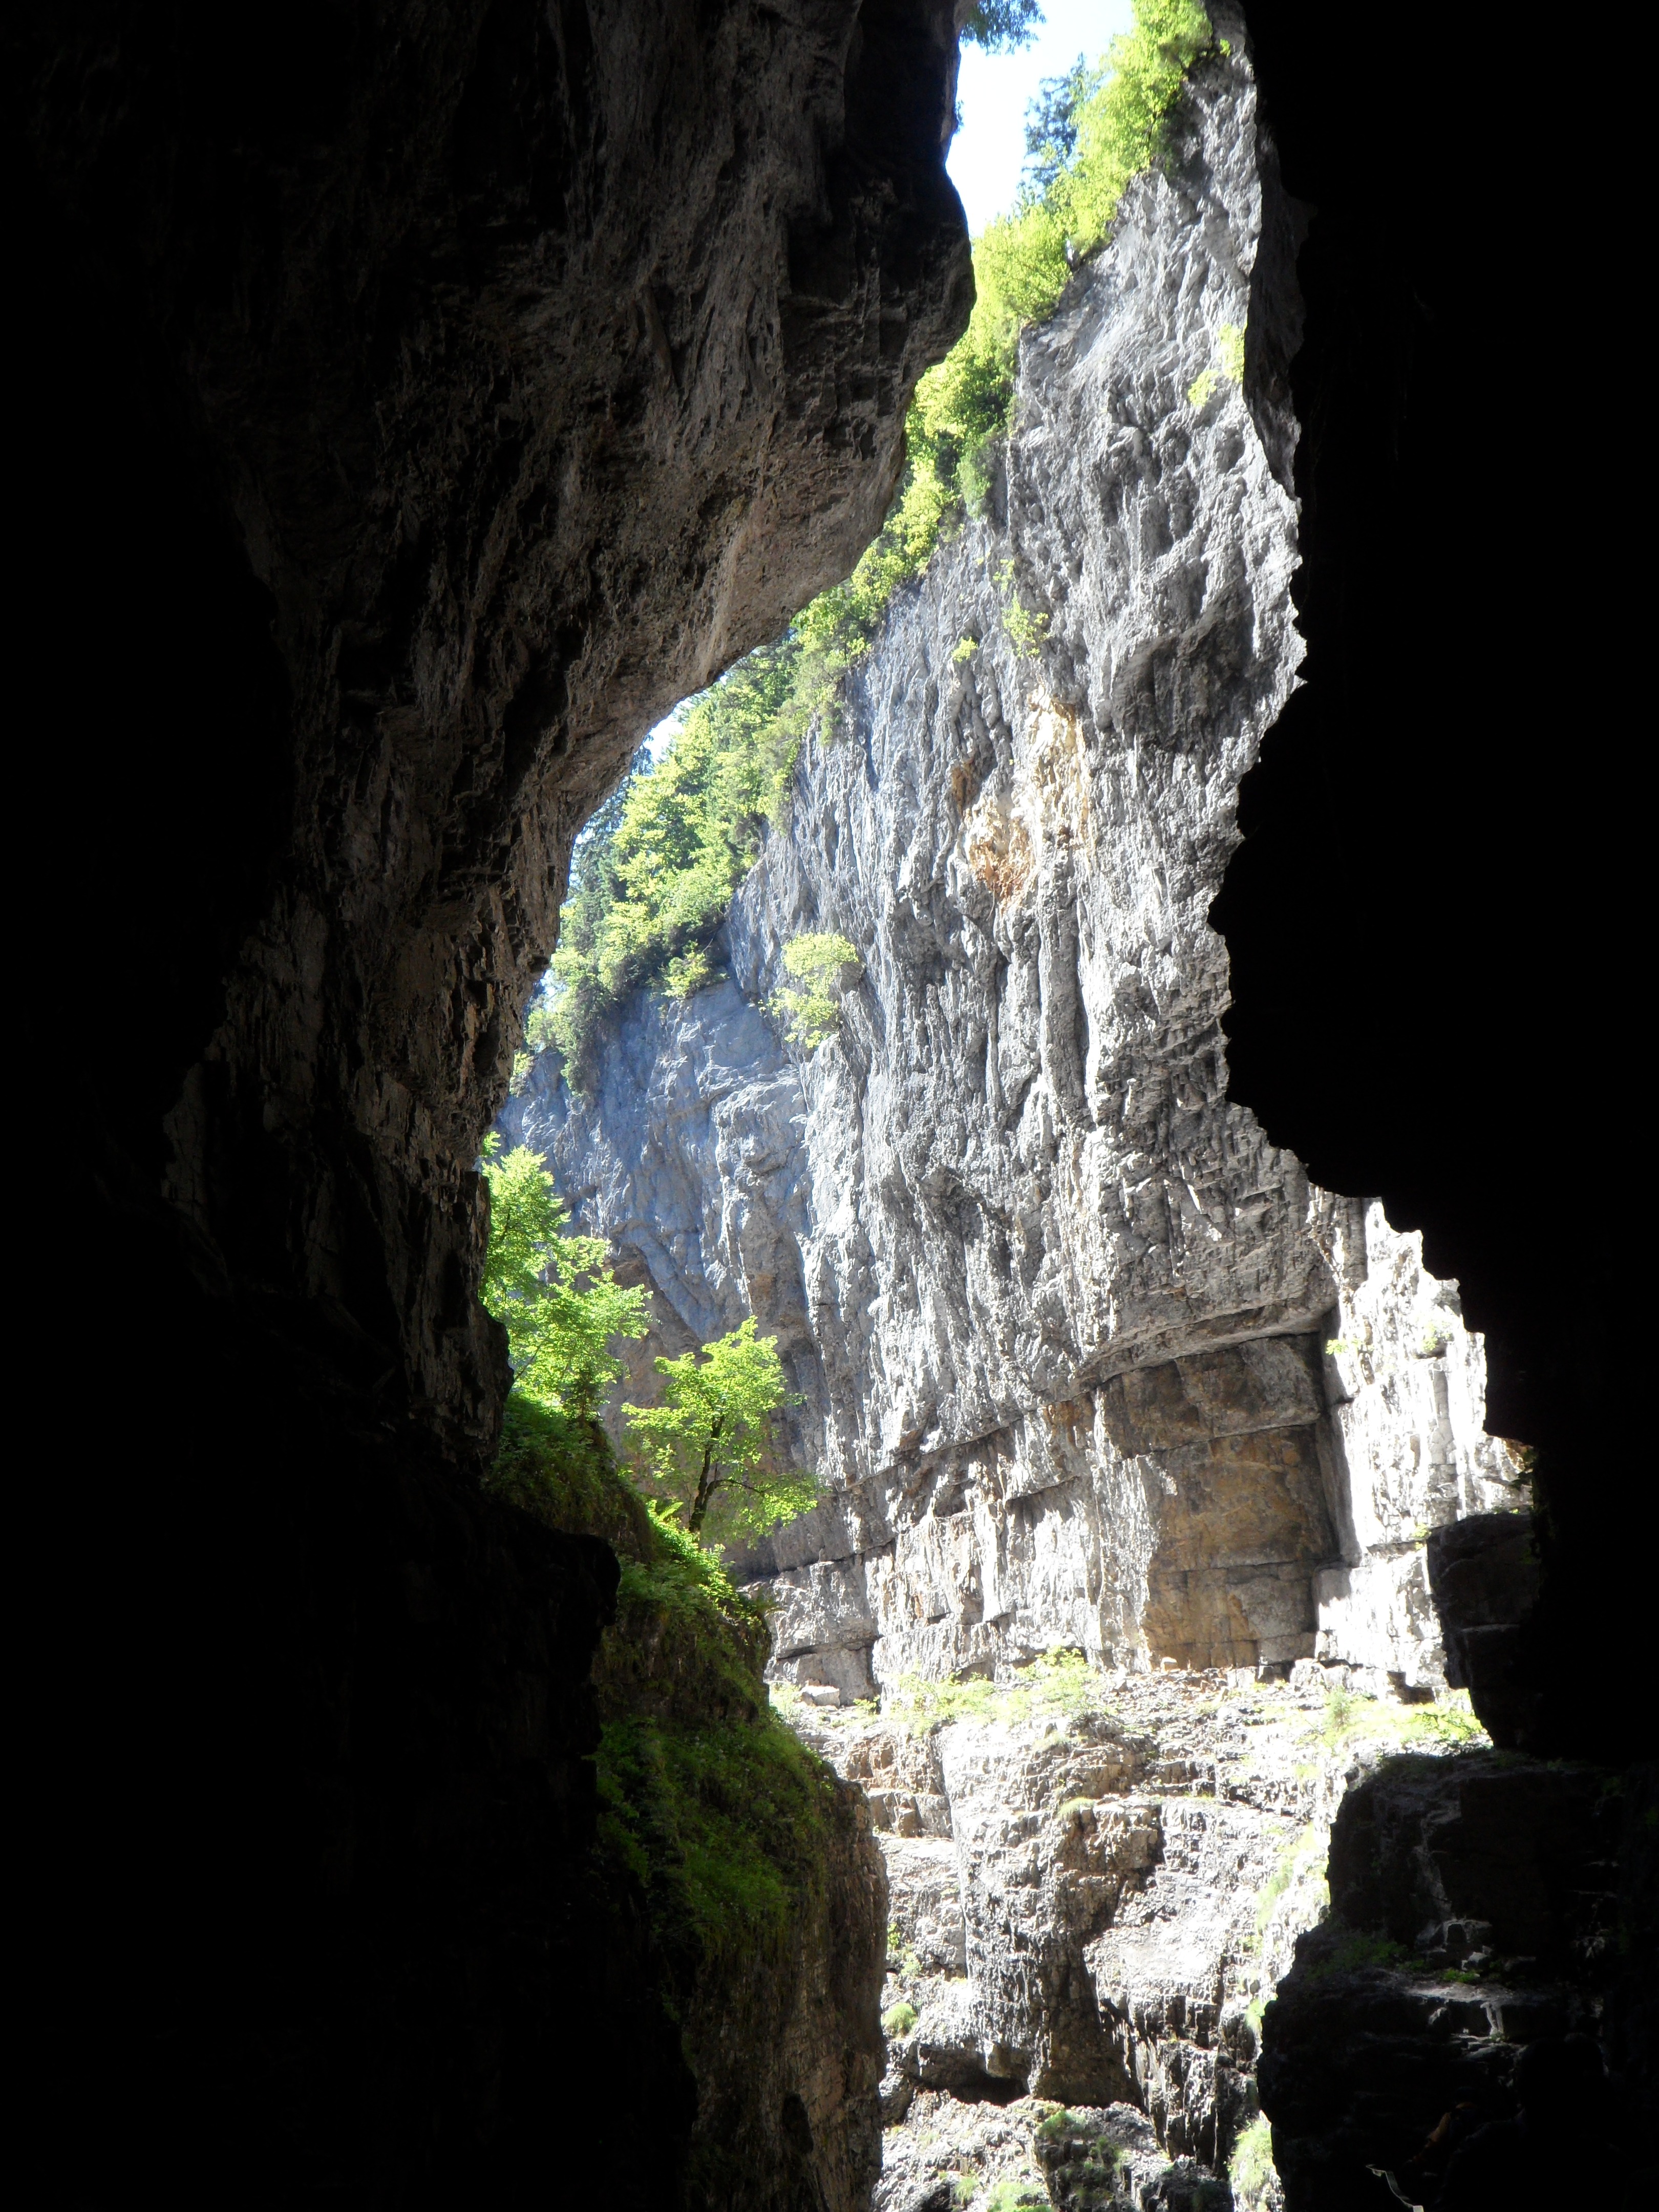
rock, formation, cave, alpine, gorge, mountains, opening, landform, sea cave, breitachklamm, geographical feature, pit cave